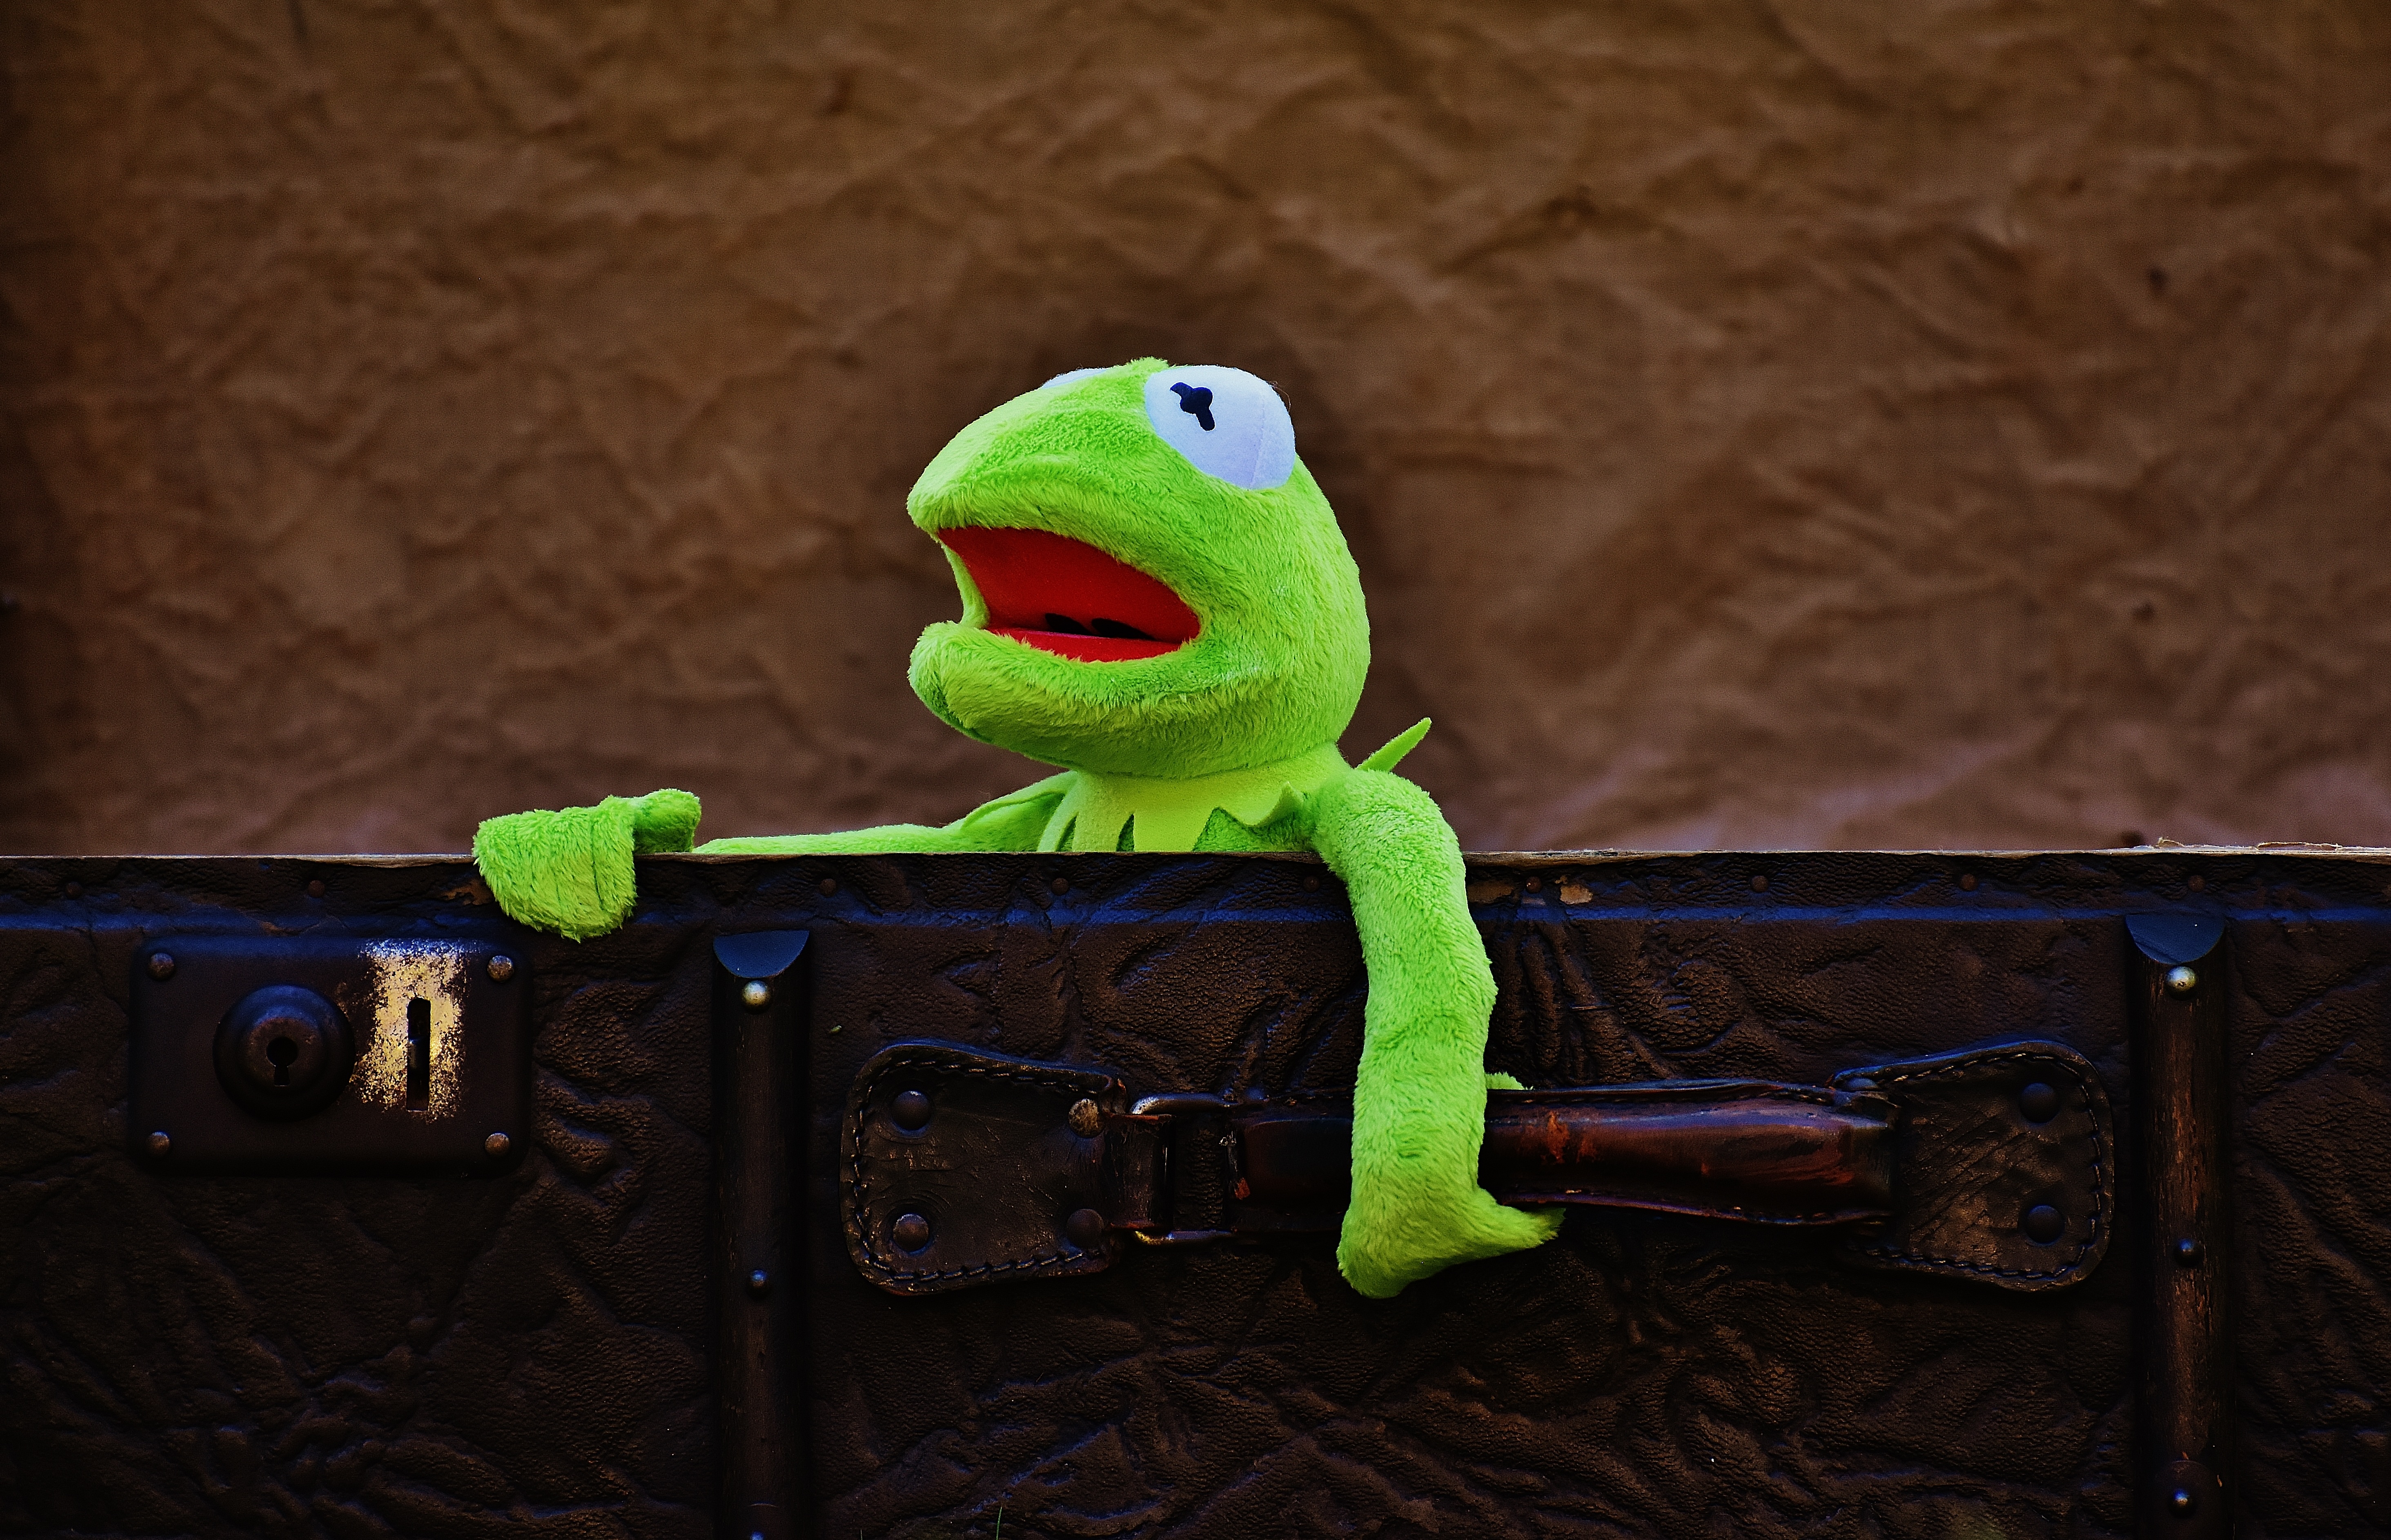
leather, antique, sweet, wave, animal, cute, travel, green, frog, reptile, amphibian, junk, toy, luggage, children, funny, stuffed animal, kermit, generations, farewell, screenshot, soft toy, old suitcase, go away, scaled reptile